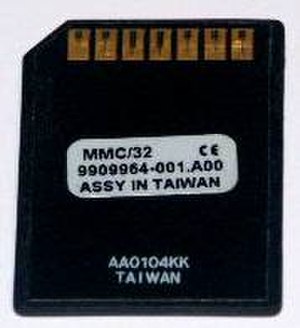
Flash-lager
bagfra
Flash-lager eller flash-kort er et skrivbart digitalt lagringsmedie baseret på halvleder-chips og altså uden bevægelige dele, i modsætning til diske, cd'er o.lign.